Black Prince's chevauchée of 1356

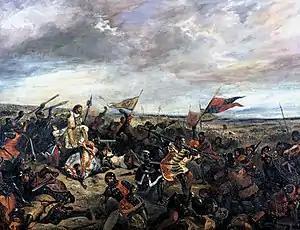

On 18 September the Anglo-Gascons marched towards Poitiers arrayed for battle, hoping the French would launch an impromptu assault. Instead Talleyrand rode up to negotiate. The Black Prince was initially disinclined to delay any battle. He was persuaded to discuss terms after Talleyrand pointed out that the two armies were now so close that if the French declined to attack, the Anglo-Gascons would find it almost impossible to withdraw. If they attempted to the French would attack, aiming to defeat them in detail, and if they stood their positions they would run out of supplies before the French. Unknown to Talleyrand the Anglo-Gascons were already unable to find sufficient water for their horses.